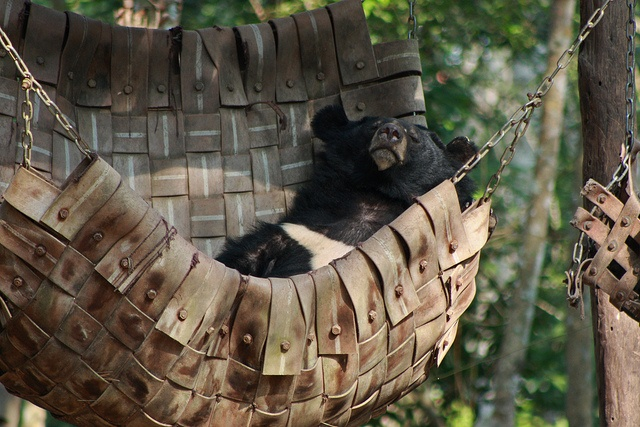
A black bear relaxing on a hammock supported by chains.
a black bear is sleeping in a hamoc
An Asian black bear sleeps in a woven hammock.
A bear is laying in a hand crafted hammock.
A small black bear sleeping in a hammock.